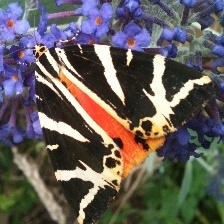
Species: GARDEN TIGER MOTH